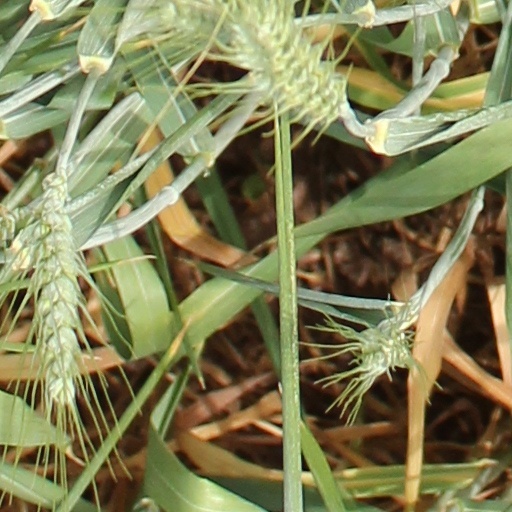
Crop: wheat